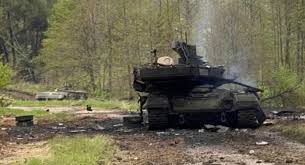
Label: Tank